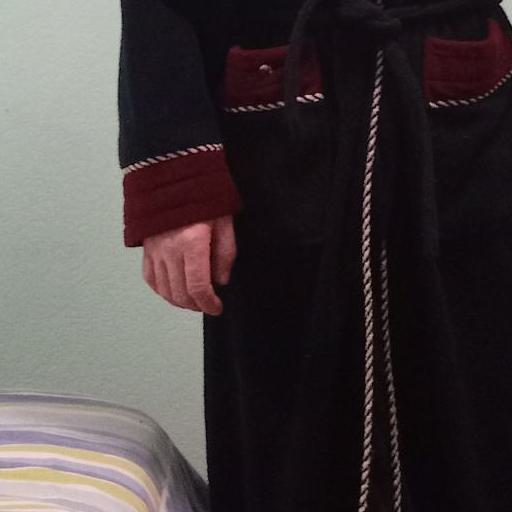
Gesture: no_gesture